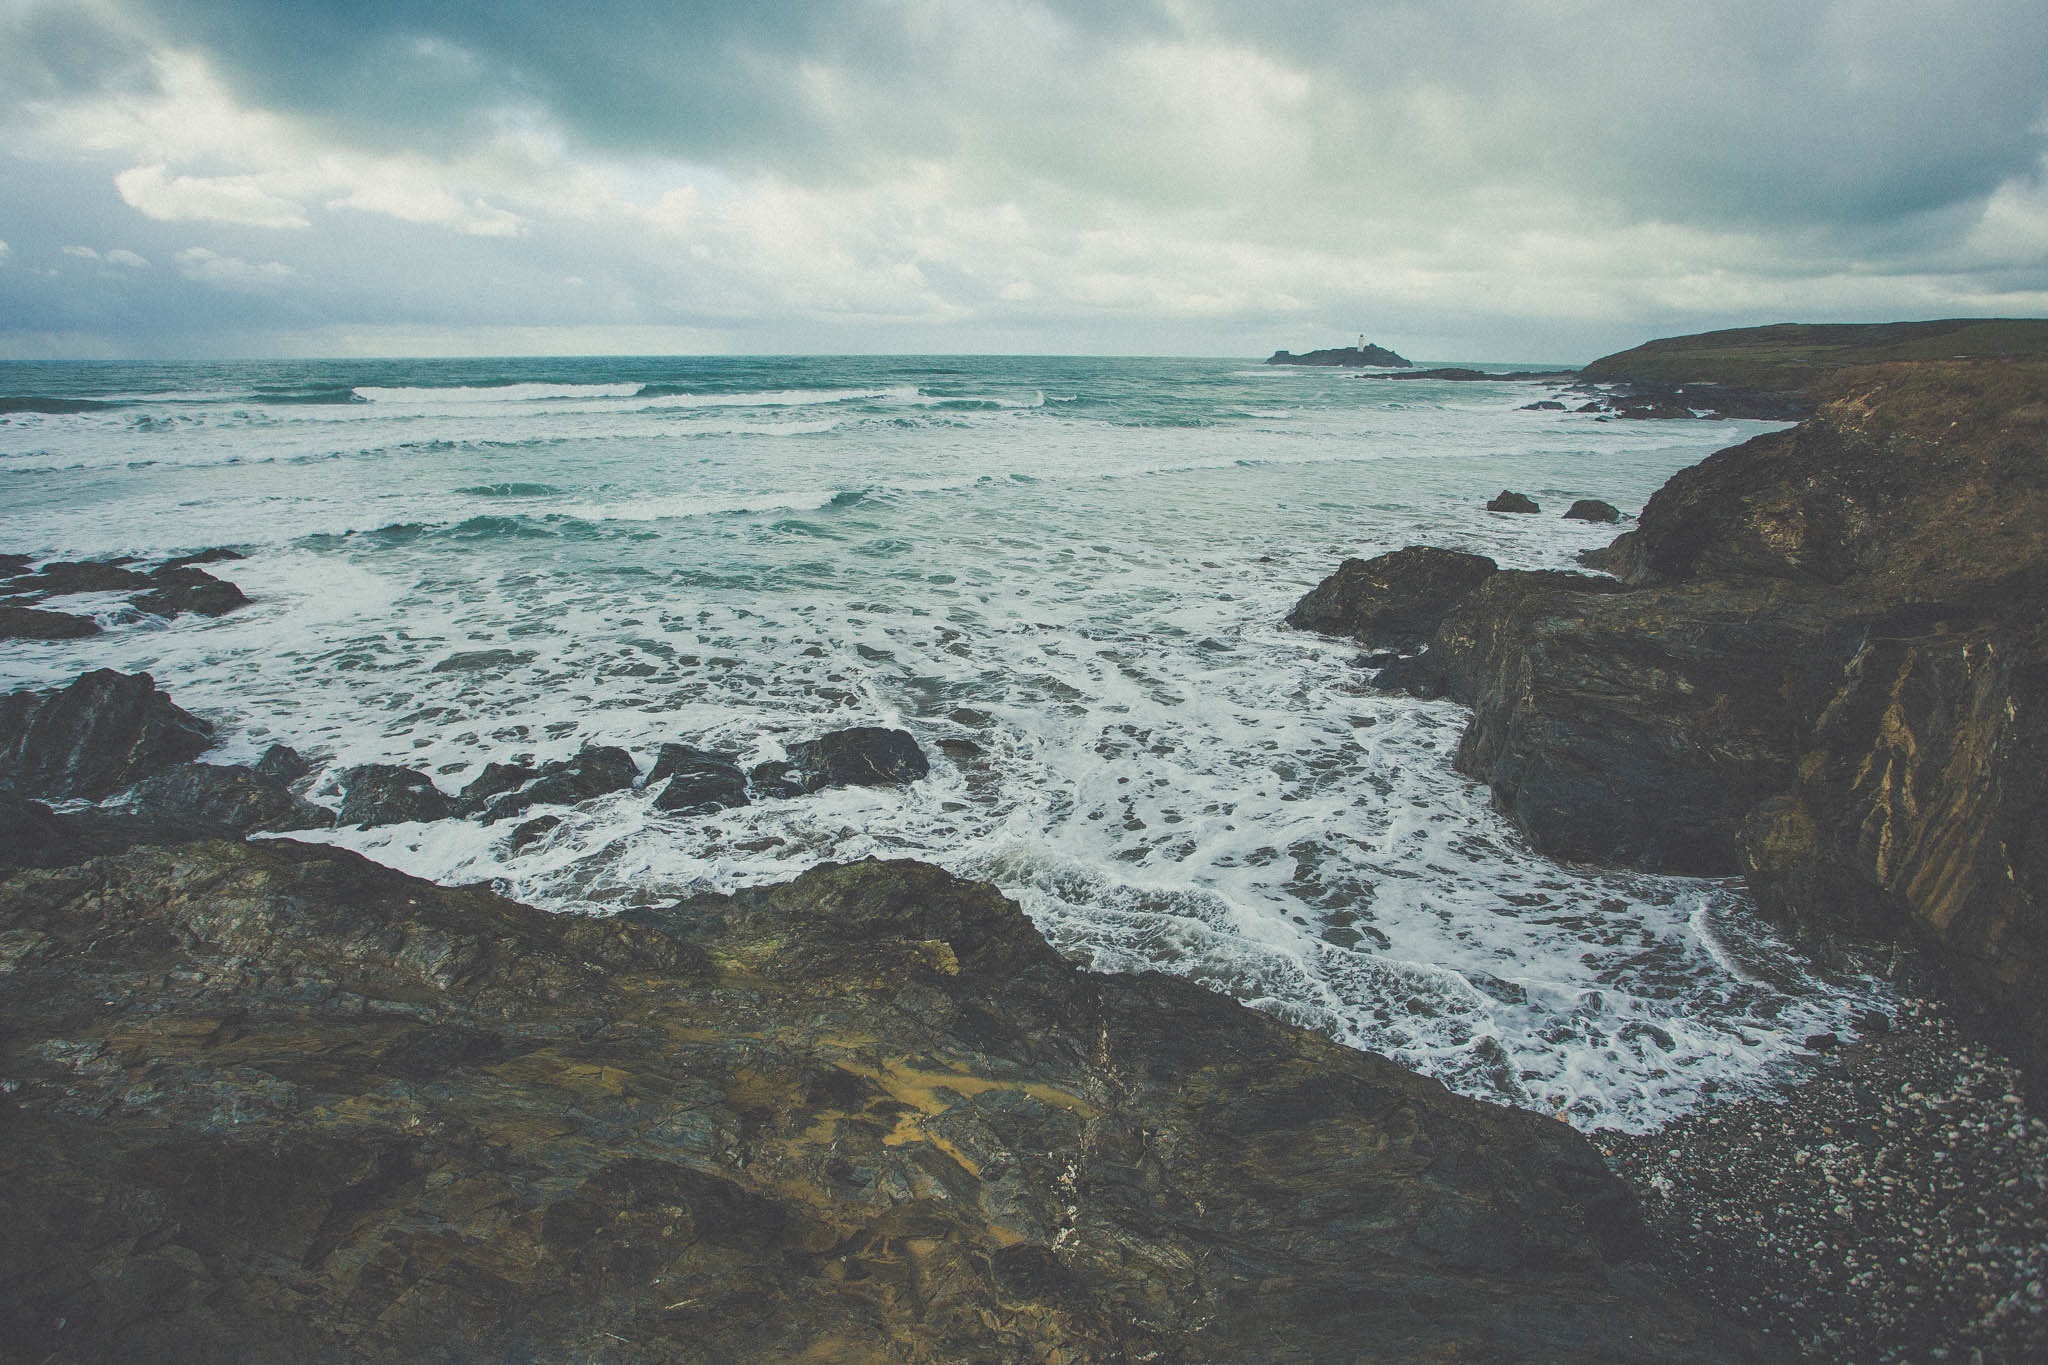
beach, sea, coast, water, rock, ocean, horizon, cloud, shore, wave, cliff, cove, bay, terrain, body of water, cape, wind wave